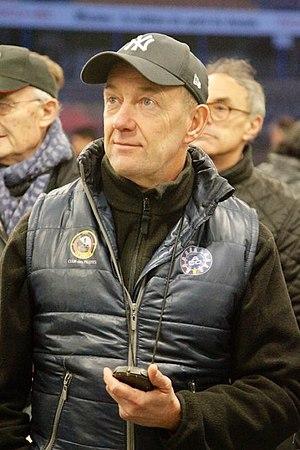
Lionel Robert, né au Mans le 20 avril 1962, est un pilote automobile français.